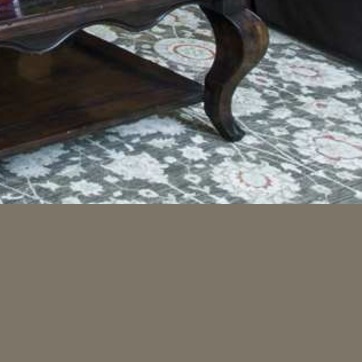
Material: carpet